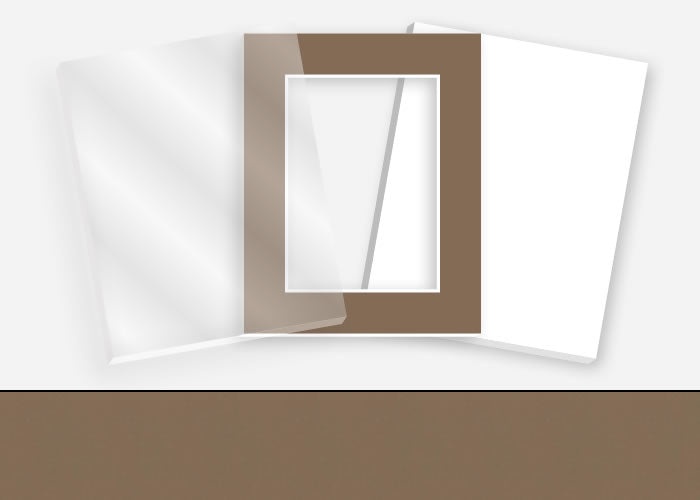
Pkg 130: Acrylic, Foamboard, and Mat #PW542  (Cognac) with 2 inch Border
1/8" Clear Acrylic (same clarity as glass / 1/2 the weight / shatter resistant) pH Neutral Mat [Color: Tampico Brown / Border: 2 inches] 1/8" Foamcore Backing (perfect for mounting artwork) Note: The maximum size for this accessory is 32" x 36".
Brand: Plexi Mat Backing
Category: Office Supplies > Presentation Supplies > Display Boards > Mounting Boards